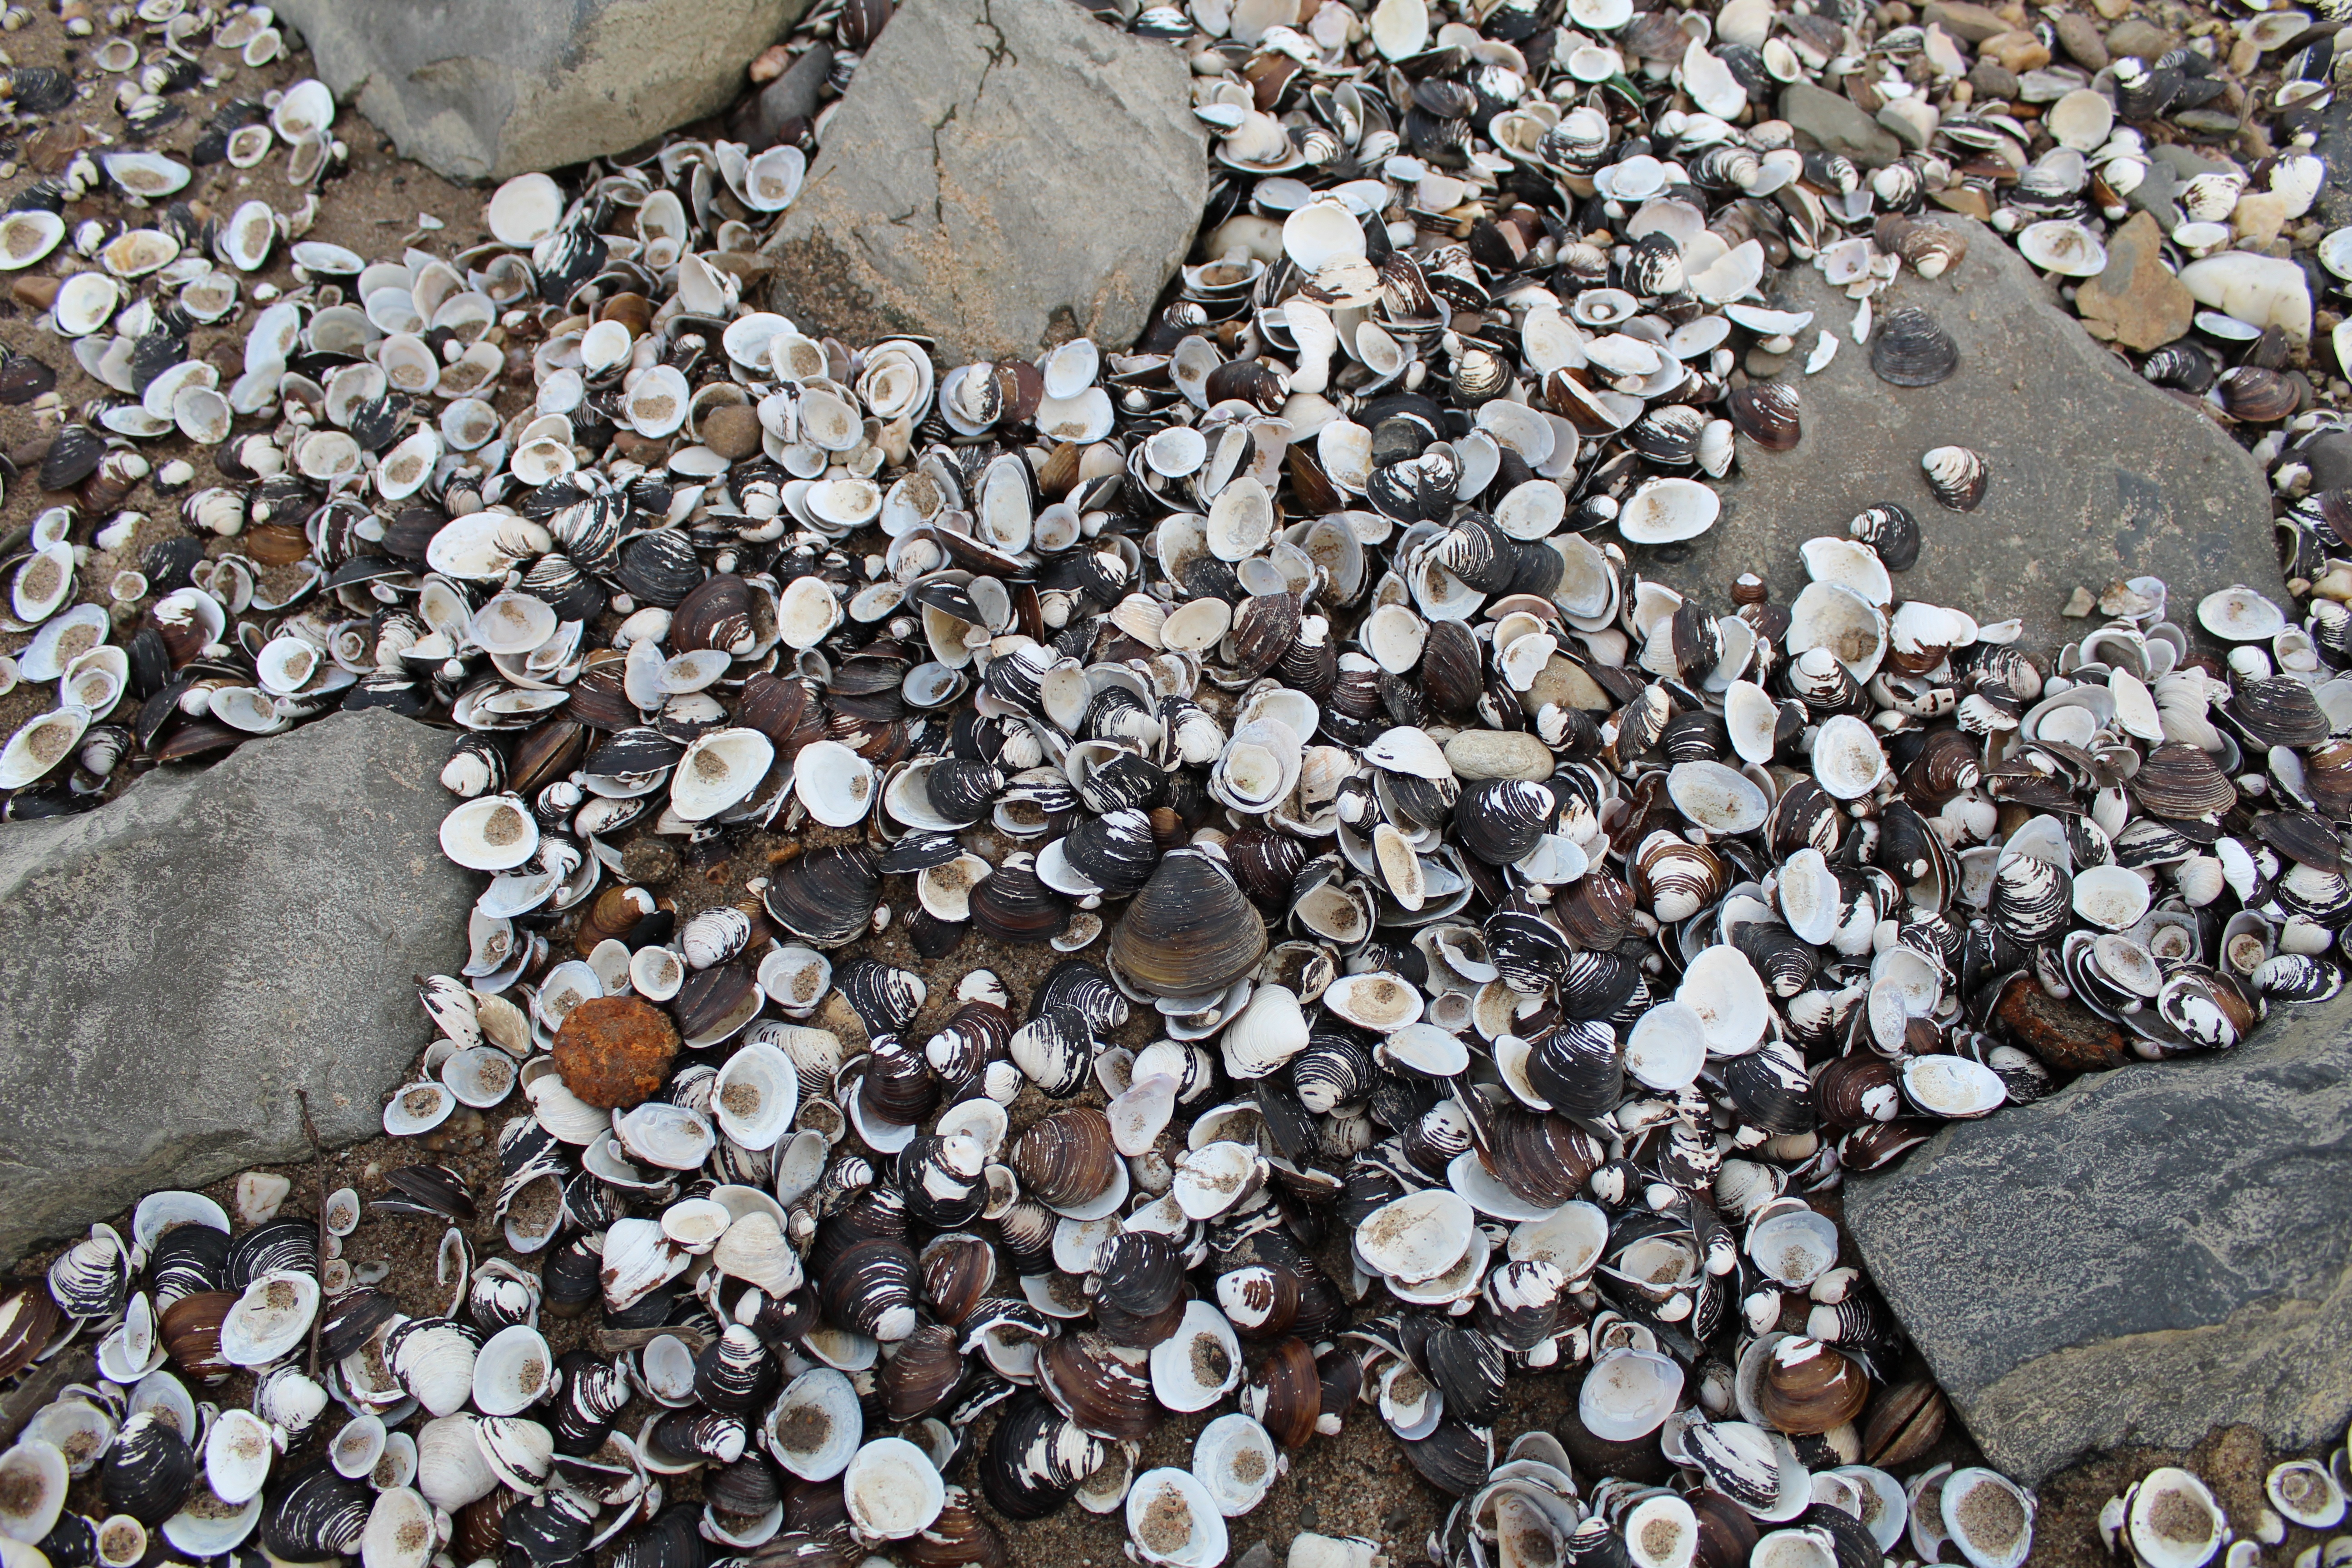
beach, sand, rock, wood, ground, leaf, asphalt, pebble, soil, material, shells, stones, rubble, geology, gravel, waste, mussels, flooring, road surface